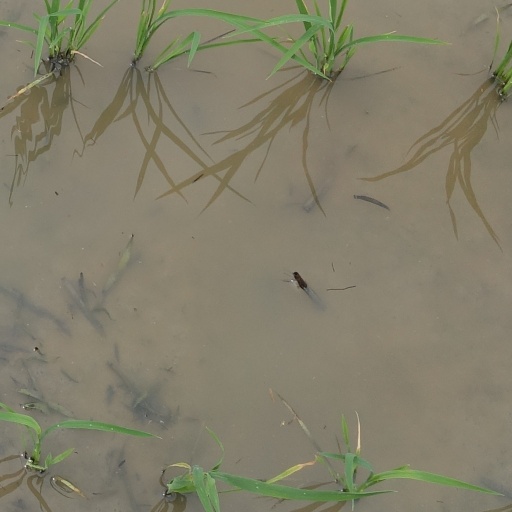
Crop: rice